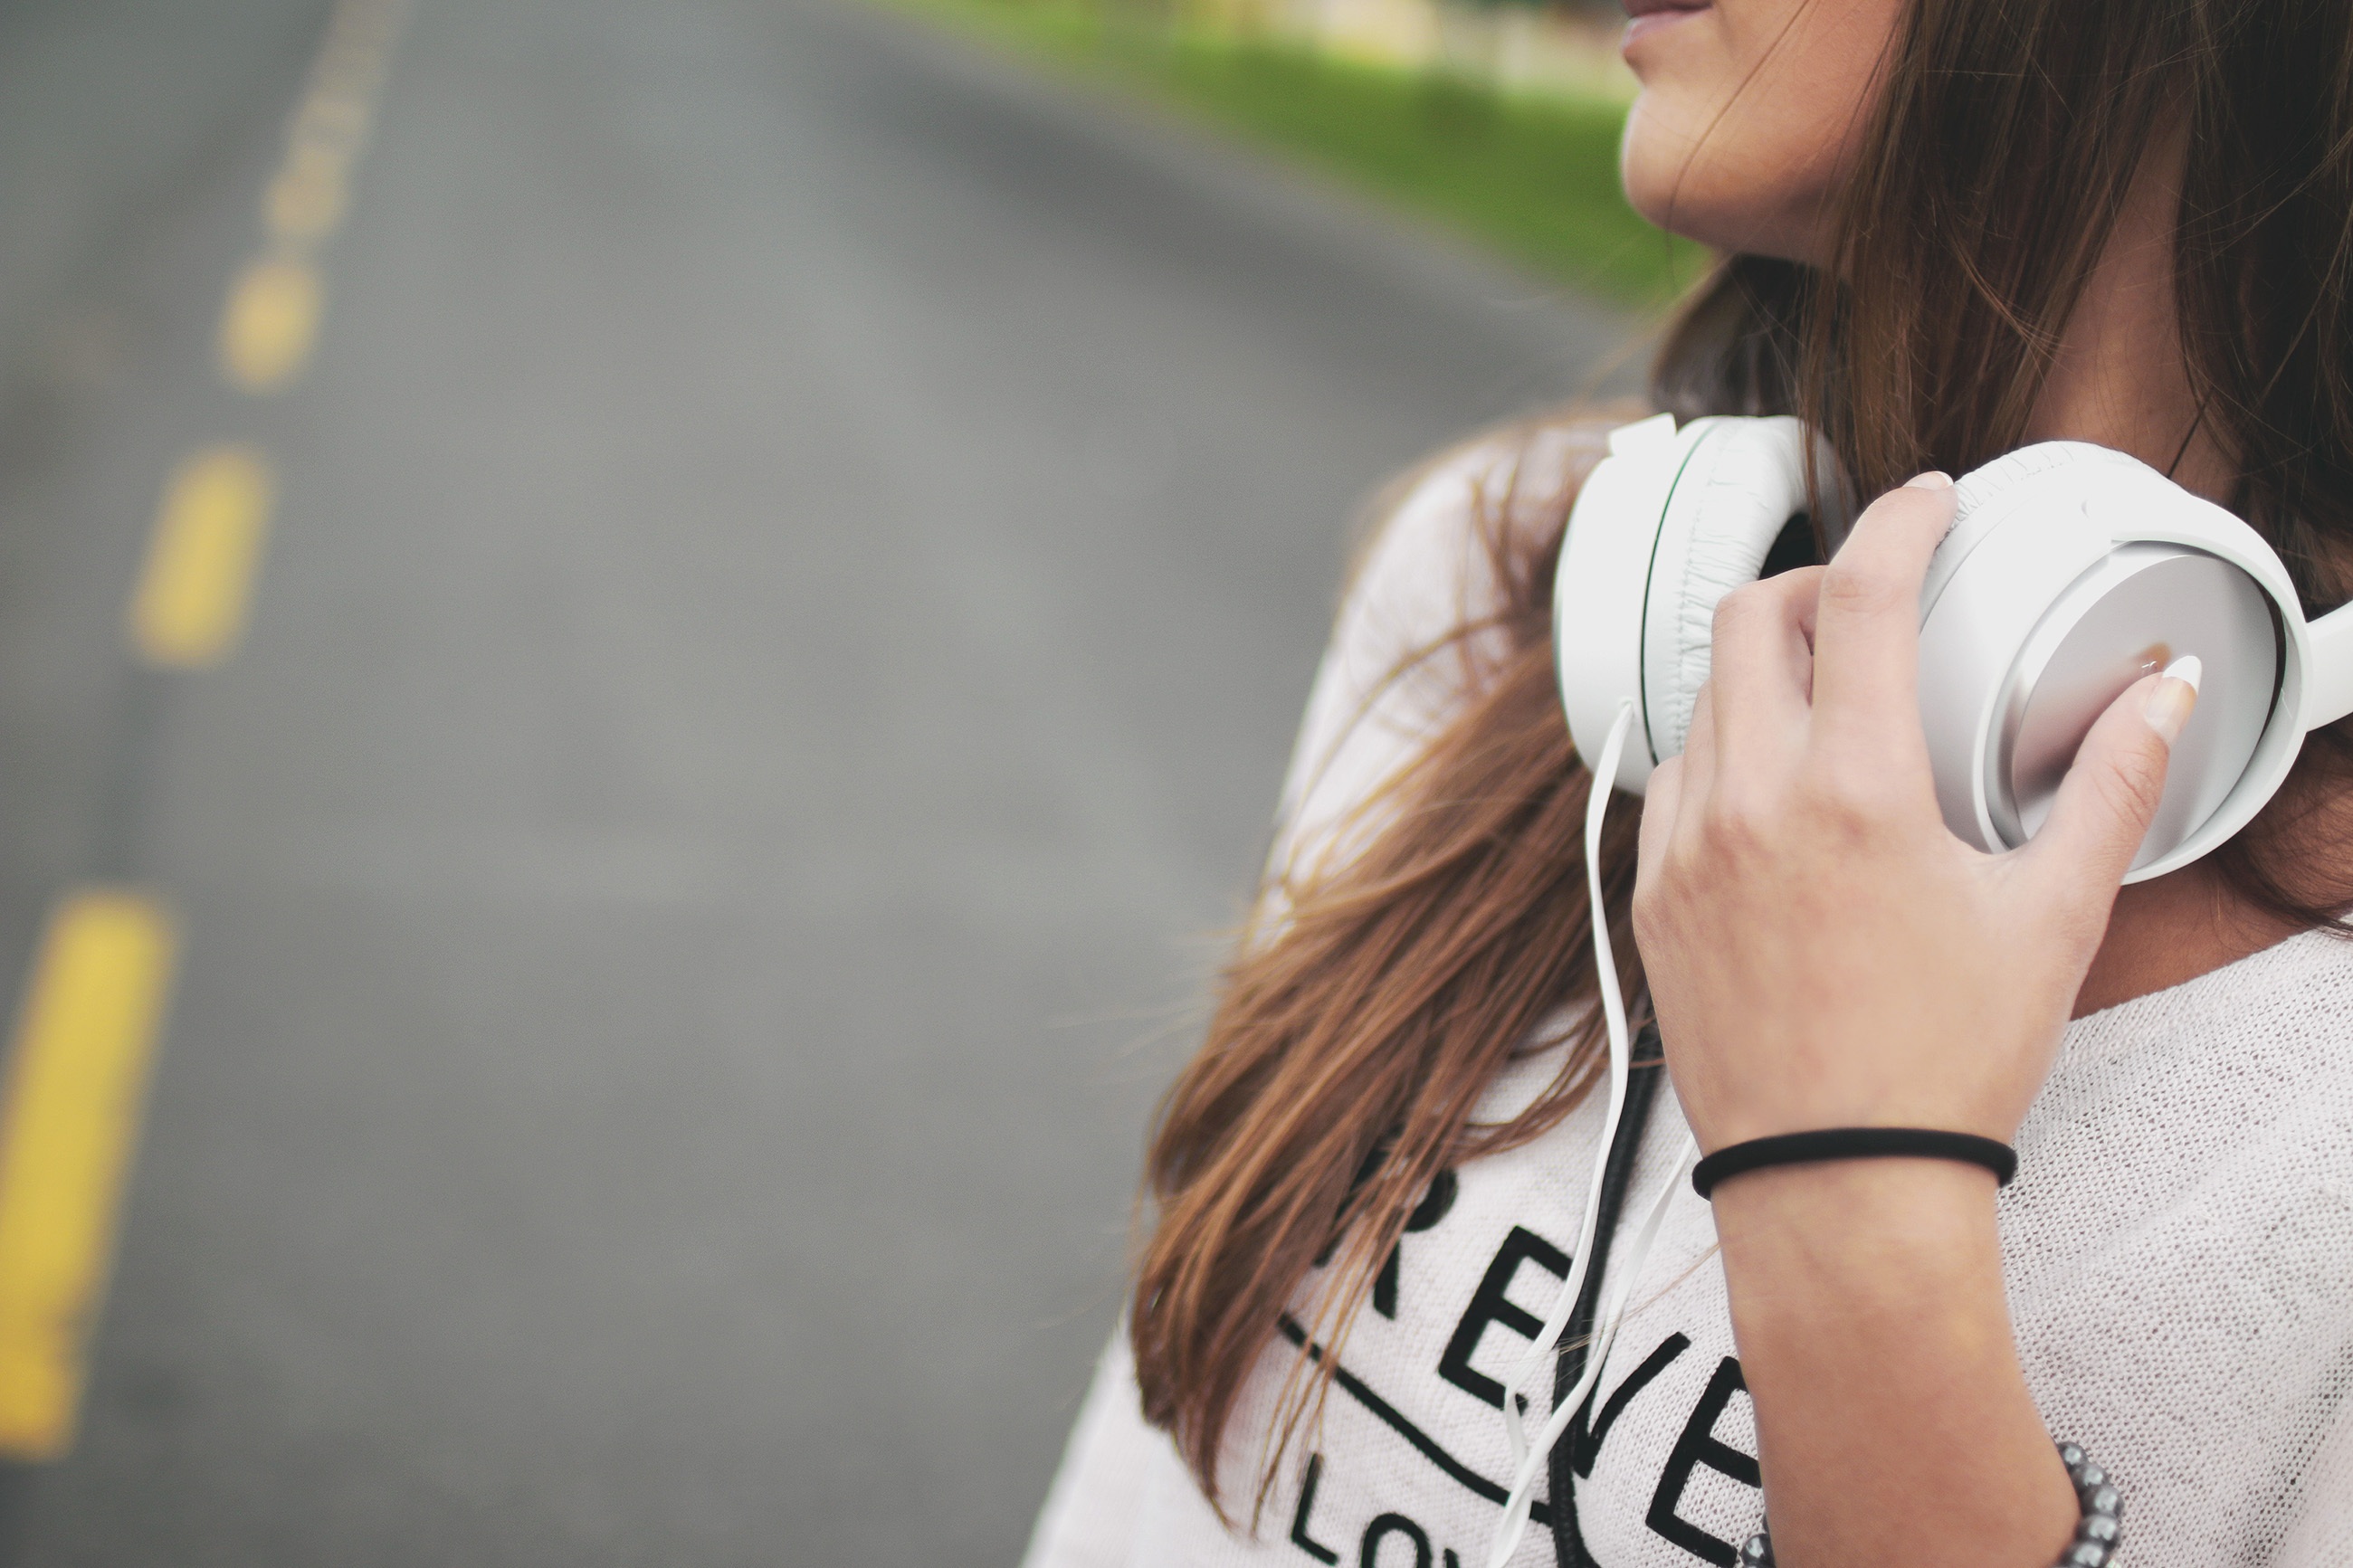
hand, person, music, people, girl, woman, technology, white, photography, female, leg, portrait, model, young, finger, youth, child, fashion, lifestyle, leisure, arm, childhood, smiling, teenager, hipster, cheerful, fun, happy, audio, headphones, musical, glasses, party, sound, scene, song, teen, listen, attractive, entertainment, earphones, listening, interaction